Charles IX of Sweden

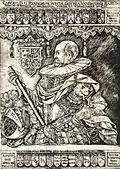
"Duke Charles" (as he then was called) in 1596 by H. Nützel

Charles IX was born on 4 October 1550 at Tre Kronor Castle in Stockholm as the youngest son of King Gustav Vasa and Queen Margaret. He was educated in childhood by his private tutor Jean d'Herboville. Upon Gustav Vasa's death in 1560, Charles received a duchy that included most of Södermanland and Närke, some parishes in Västmanland, part of Vadsbo County in Västergötland, and all of Värmland. According to Gustav Vasa's will, Dukes John (III) and Charles were to have a partially independent position as vassals under their elder brother Erik XIV. After he was crowned king, however, in 1561 he had a Riksdag in Arboga decide to restrict the independence of the duchies, the so-called Arboga Articles. At the age of 15, Charles participated in the Northern Seven Years' War where he commanded the artillery at the conquest of Varberg in 1565.